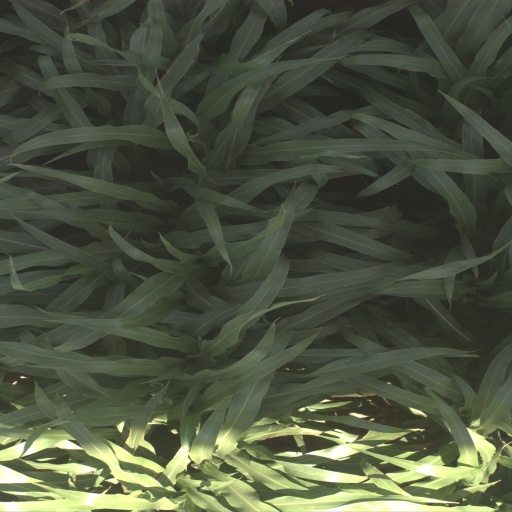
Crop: sorghum